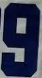
Number: 9